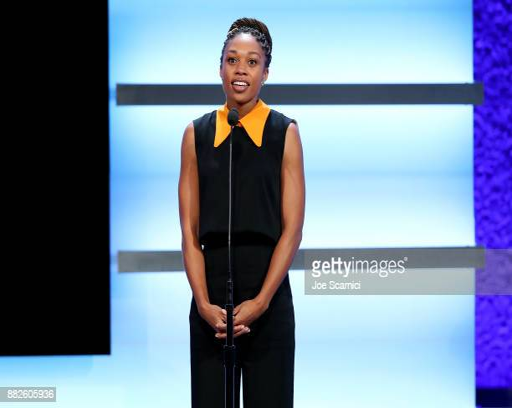
olympic athlete is seen on stage during awards